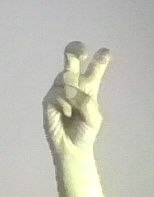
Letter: toot